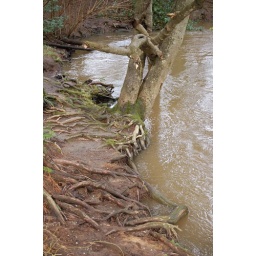
The twisted roots of trees near the river running through Cornwall Park in Bellingham, Washington.